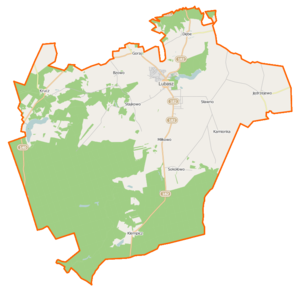
Lubasz est une gmina rurale du powiat de Czarnków-Trzcianka, Grande-Pologne, dans le centre-ouest de la Pologne. Son siège est le village de Lubasz, qui se situe environ 7 km au sud-ouest de Czarnków et 57 km au nord-ouest de la capitale régionale Poznań.